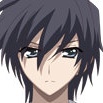
Portrait style: Anime Portrait